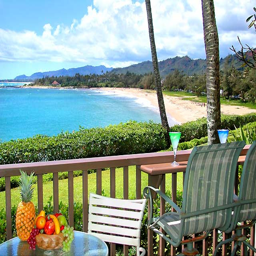
ocean views from every room !